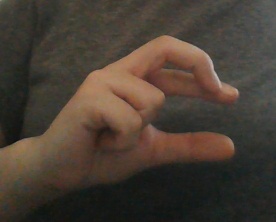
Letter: thal